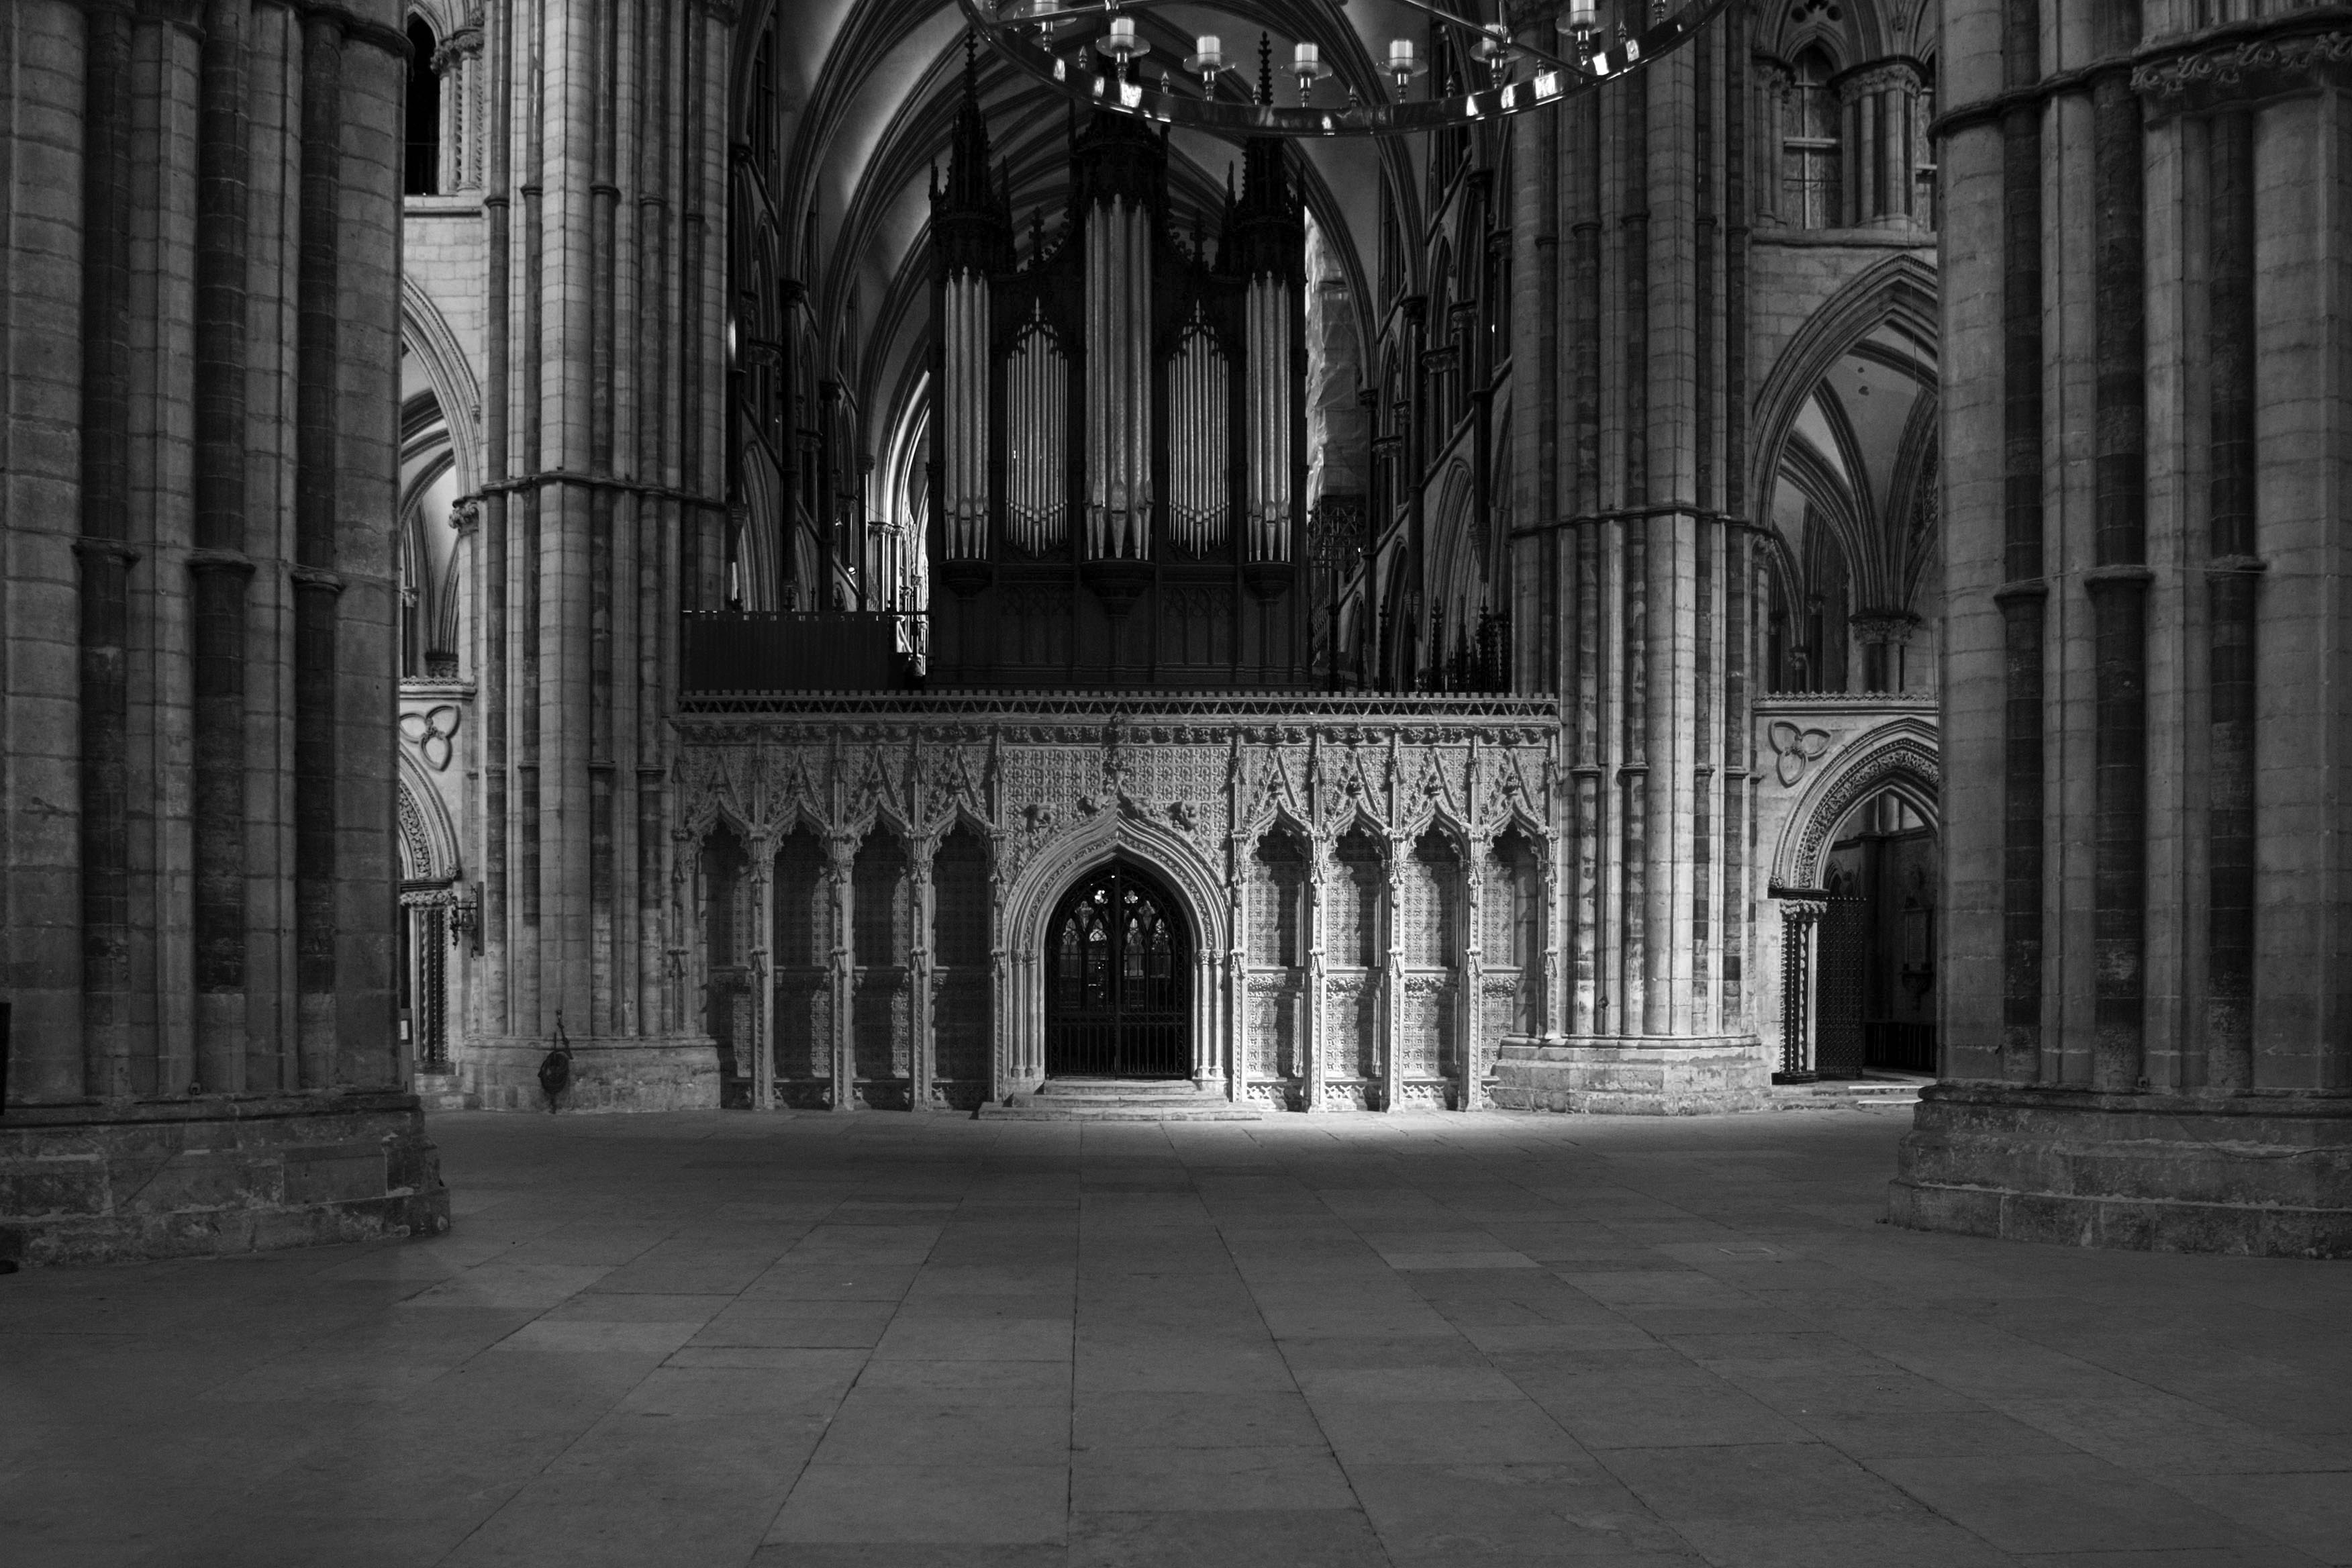
black and white, architecture, building, stone, arch, church, cathedral, chapel, monochrome, place of worship, lincoln cathedral, medieval, monastery, symmetry, abbey, britain, gothic architecture, monochrome photography, rood screen